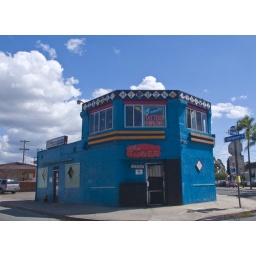
Cool building on University Avenue in San Diego, shot from the car window.